List of awards and nominations received by Drew Barrymore

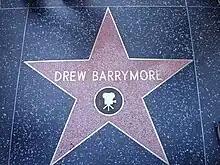
Drew Barrymore's star on the Hollywood Walk of Fame

Drew Barrymore is an American actress, screenwriter, film director and producer. Known for her roles on film, she has received various accolades including a Golden Globe Award and a Screen Actors Guild Award as well as nominations for a BAFTA Award and nine Emmy Awards.